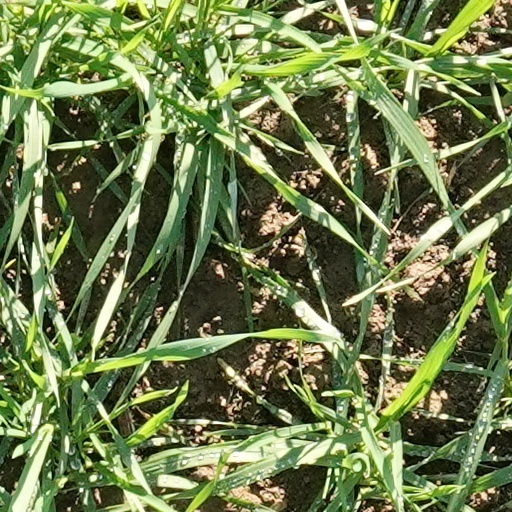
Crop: wheat